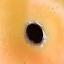
Crop: Tomato
Condition: helicoverpa-armigera-p